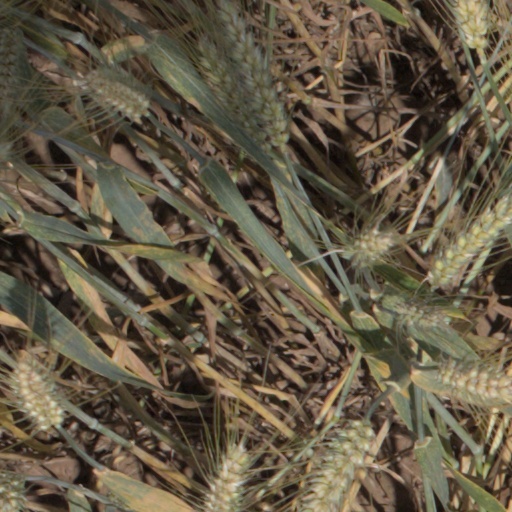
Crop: wheat